Hebron

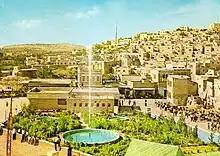
Hebron in the 1960s under Jordanian rule

An Arab peasants' revolt broke out in April 1834 when Ibrahim Pasha of Egypt announced he would recruit troops from the local Muslim population. Hebron, headed by its nazir Abd ar-Rahman Amr, declined to supply its quota of conscripts for the army and suffered badly from the Egyptian campaign to crush the uprising. The town was invested and, when its defenses fell on August 4, it was sacked by Ibrahim Pasha's army. An estimated 500 Muslims from Hebron were killed in the attack and some 750 were conscripted. 120 youths were abducted and put at the disposal of Egyptian army officers. Most of the Muslim population managed to flee beforehand to the hills. Many Jews fled to Jerusalem, but during the general pillage of the town at least five were killed.